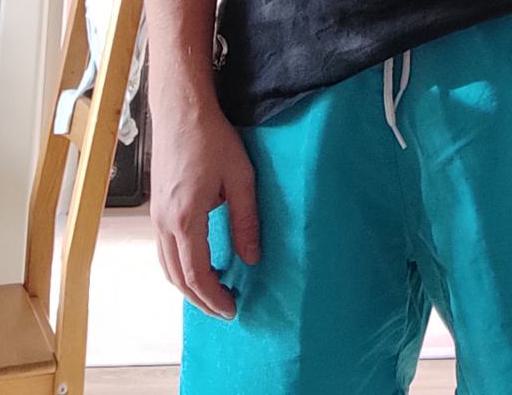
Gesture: no_gesture